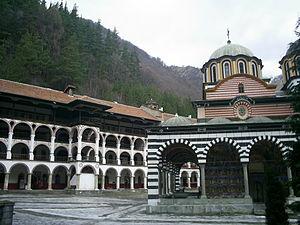
Saint Ivan de Rila était un moine, fondateur du monastère de Rila et protecteur de la Bulgarie. Fête principale le 19 octobre et fête secondaire le 18 août.